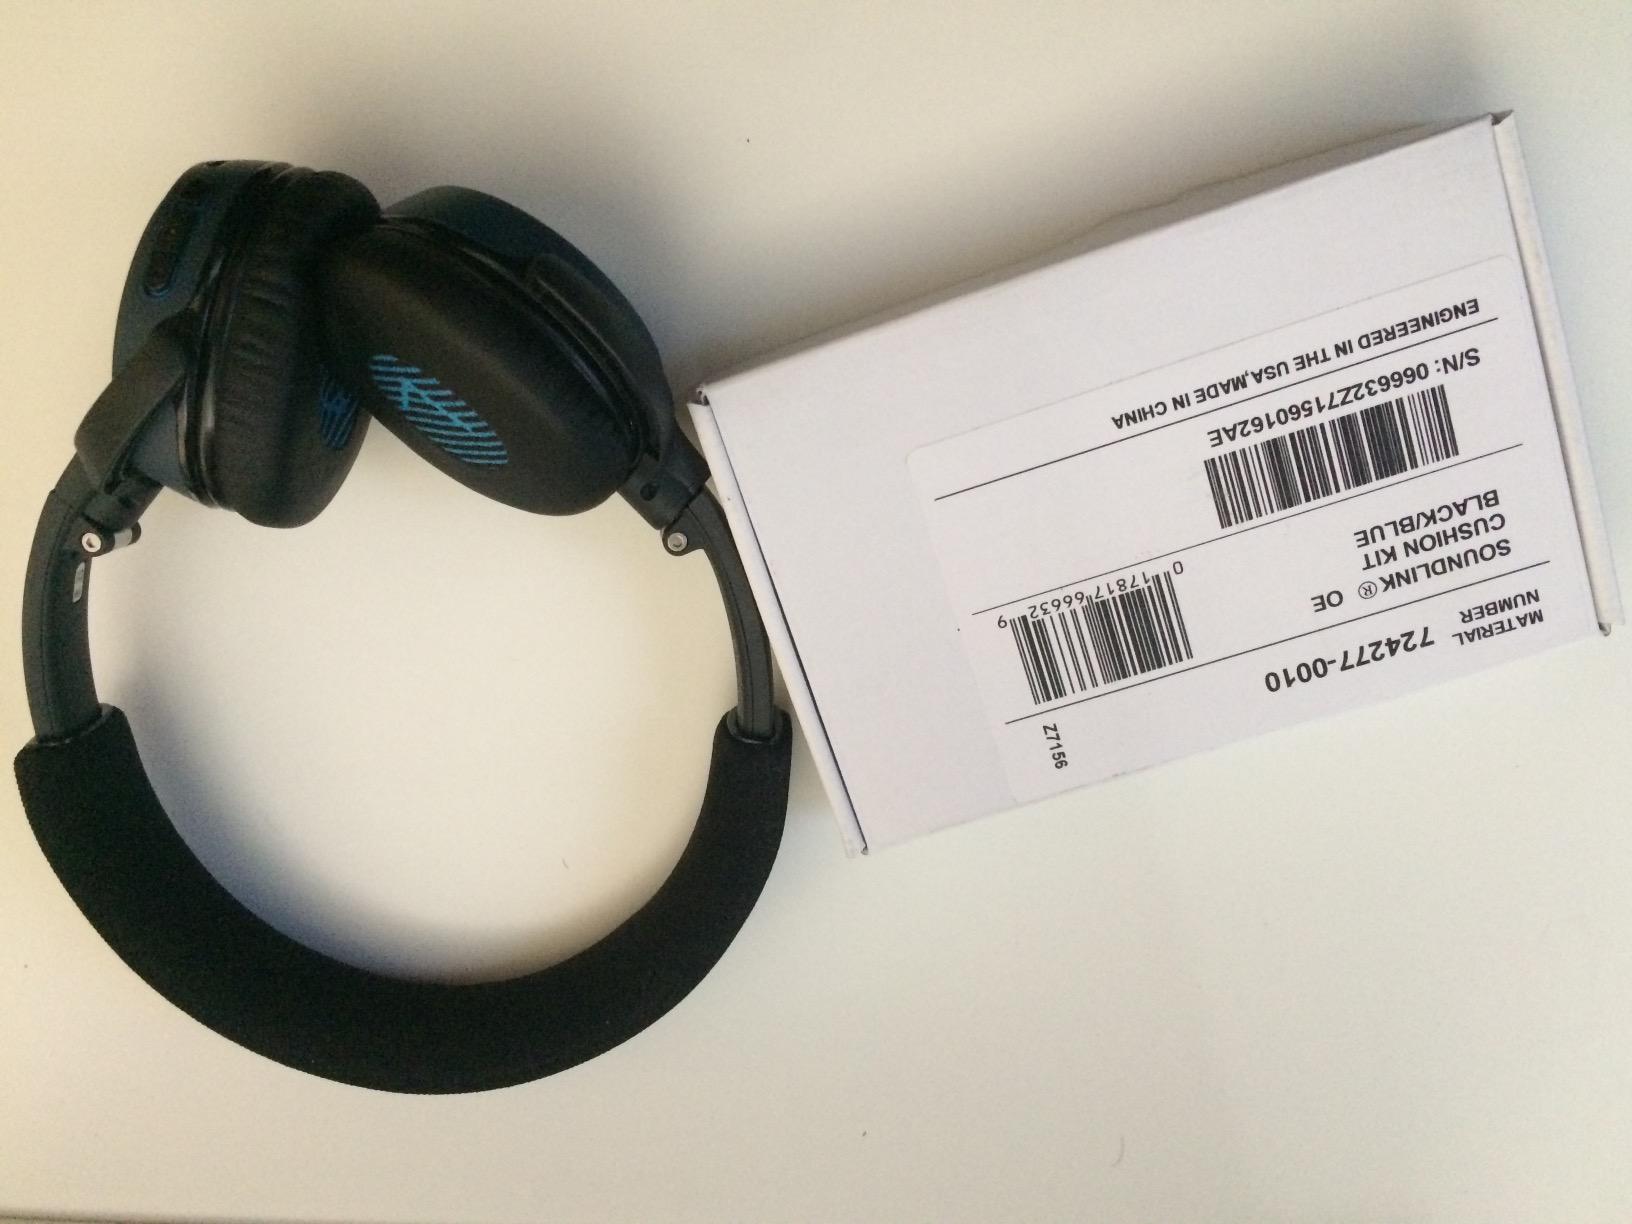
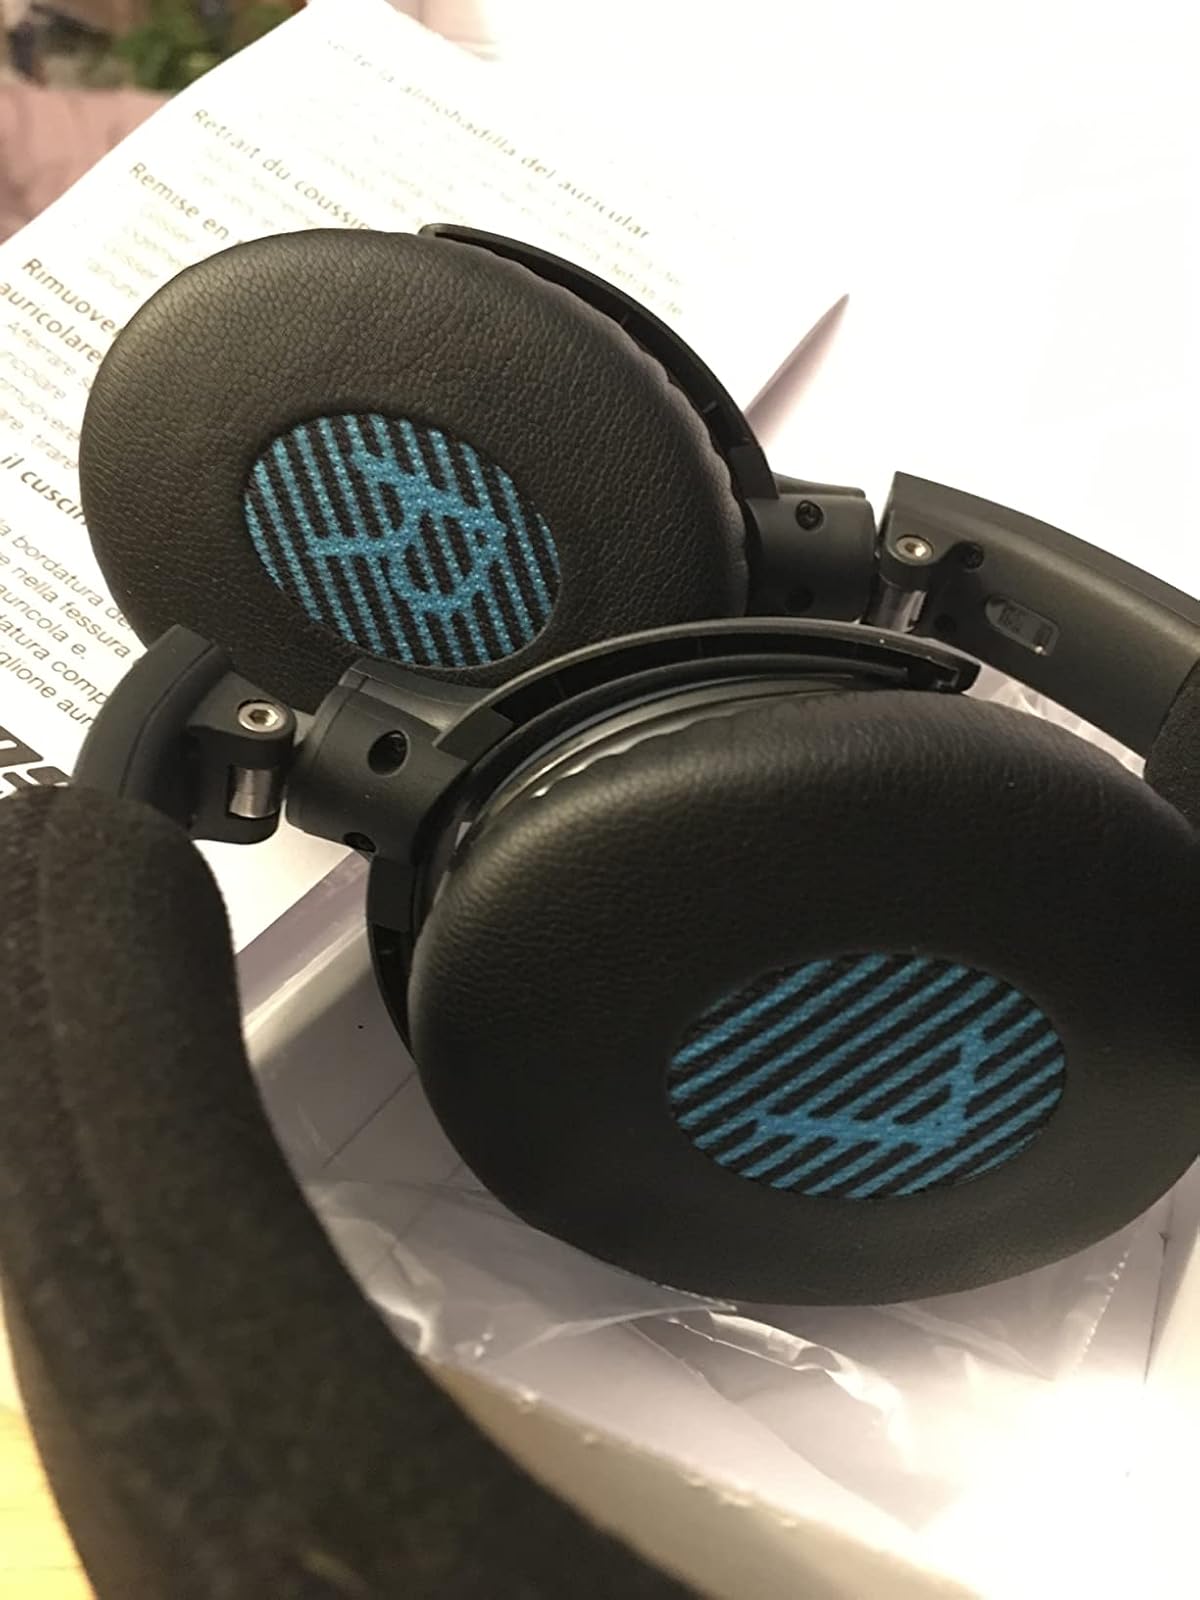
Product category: headphones
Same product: yes